Chord substitution

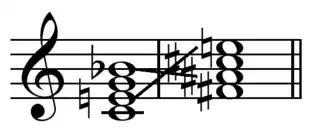
Tritone substitution: F7 may substitute for C7, and vice versa, because they both share E and B/A and due to voice leading considerations.File:Tritone substitution.mid

In music theory, chord substitution is the technique of using a chord in place of another in a progression of chords, or a chord progression. Much of the European classical repertoire and the vast majority of blues, jazz and rock music songs are based on chord progressions. "A chord substitution occurs when a chord is replaced by another that is made to function like the original. Usually substituted chords possess two pitches in common with the triad that they are replacing."